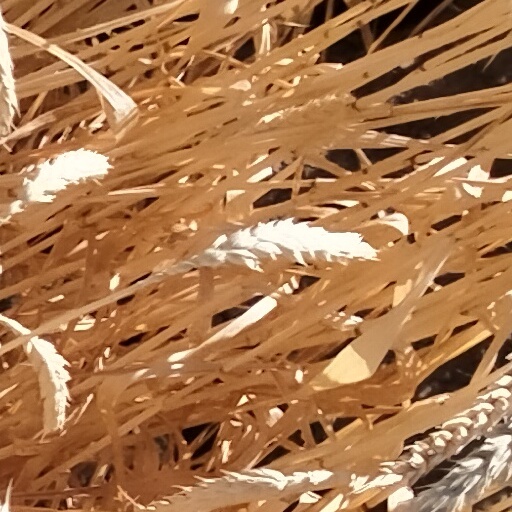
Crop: wheat